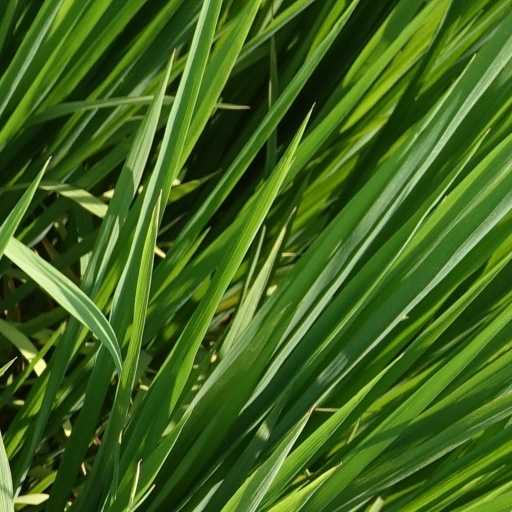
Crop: rice